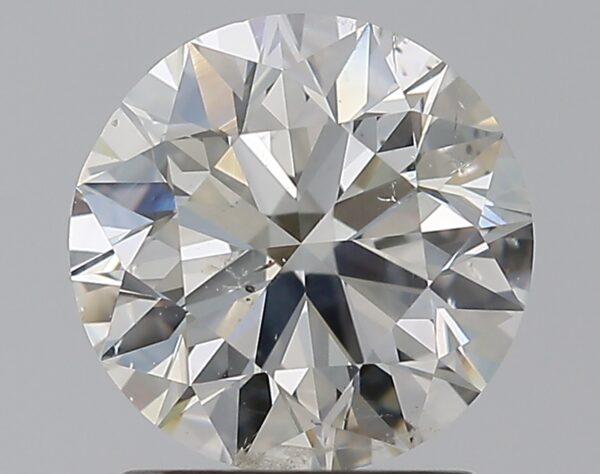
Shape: round
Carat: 1.5
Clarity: SI2
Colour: J
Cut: EX
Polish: EX
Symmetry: EX
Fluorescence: F
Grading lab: GIA
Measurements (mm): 7.24 x 7.28 x 4.56